Getalsud Dam

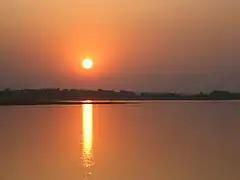
Sunset across Getalsud Dam

The Getalsud Dam is located on the Subarnarekha River. The reservoir, with a catchment area of 717 km, has a full reservoir level of 1,954 ft. It was envisaged to meet the drinking water demands of Ranchi city as well as industrial requirements of Heavy Engineering Corporation Ltd at Hatia and other factories. The power generation from the Getalsud Dam is stopped once the level reaches to 1917 ft to ensure that sufficient water is available for drinking purposes. The nearby areas to dam are also user for picnic spot by the people of Ranchi and Ramghar. Also you can find a huge rush during the time of New Year and Chhath.